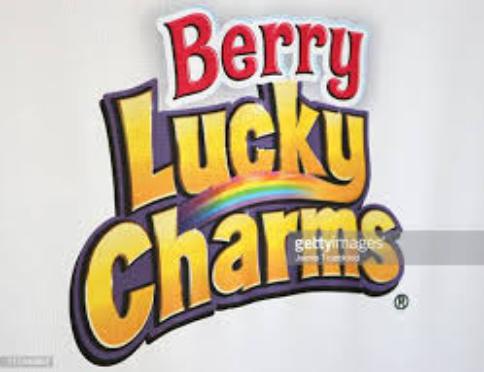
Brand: Berry Lucky Charms
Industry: Food